Embassy of the Netherlands, Berlin

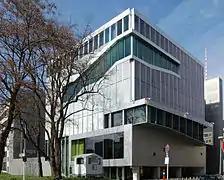
The Embassy in Berlin

The Embassy of the Netherlands in Berlin (Dutch: "Nederlandse ambassade te Berlijn", German: "Niederländische Botschaft in Deutschland") is the Netherlands's diplomatic mission in Berlin, Germany. Designed by Rem Koolhaas of OMA, the building was opened in 2004.